Mantis

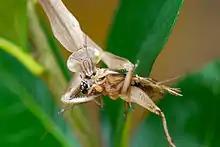
Mantis eating a cricket

Mantises have stereo vision. They locate their prey by sight; their compound eyes contain up to 10,000 ommatidia. A small area at the front called the fovea has greater visual acuity than the rest of the eye, and can produce the high resolution necessary to examine potential prey. The peripheral ommatidia are concerned with perceiving motion; when a moving object is noticed, the head is rapidly rotated to bring the object into the visual field of the fovea. Further motions of the prey are then tracked by movements of the mantis's head so as to keep the image centered on the fovea. The use of stereoscopic vision differs from humans or primates because they specifically utilize this vision for capturing and spotting prey. The eyes are widely spaced and laterally situated, affording a wide binocular field of vision and precise stereoscopic vision at close range. The dark spot on each eye that moves as it rotates its head is a pseudopupil. This occurs because the ommatidia that are viewed "head-on" absorb the incident light, while those to the side reflect it.